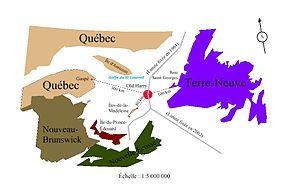
Carte Old Harry
La frontière entre le Québec et Terre-Neuve-et-Labrador, à la fois terrestre et maritime, sépare les provinces de Québec et de Terre-Neuve-et-Labrador au Canada. Partant du Cap Chidley à l'extrémité nord de la côte du Labrador, sa section terrestre suit la ligne de partage des eaux entre les bassins hydrographiques de la baie d'Hudson et du fleuve Saint-Laurent et celui de l'Atlantique pour une bonne partie de sa longueur et rejoint la côte à l'est de Blanc-Sablon. Sa partie maritime fait l'objet d'une controverse en raison du statut non défini des eaux du golfe du Saint-Laurent.